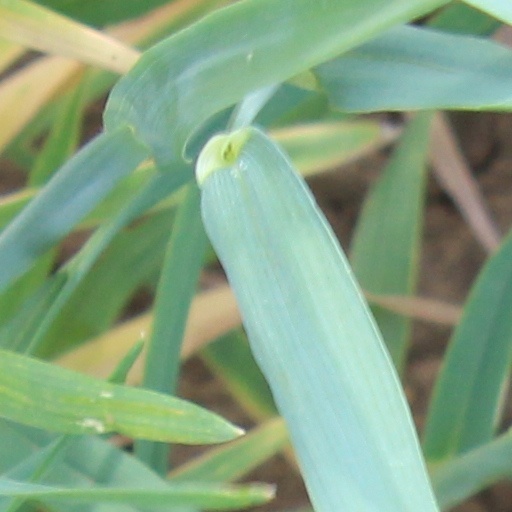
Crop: wheat